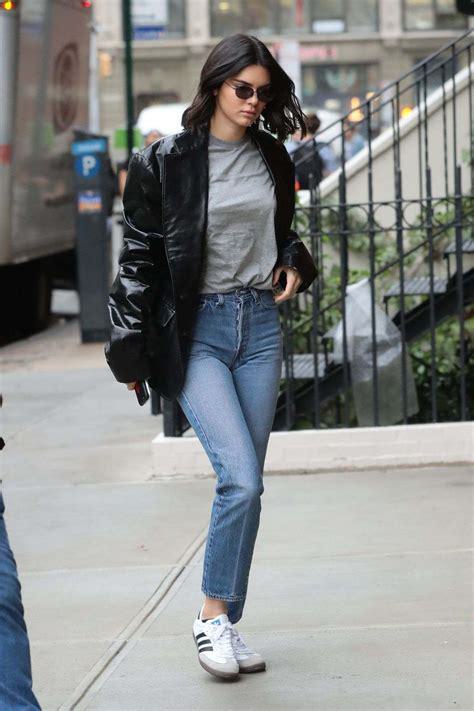
Brand: Adidas
Model: Sambarose